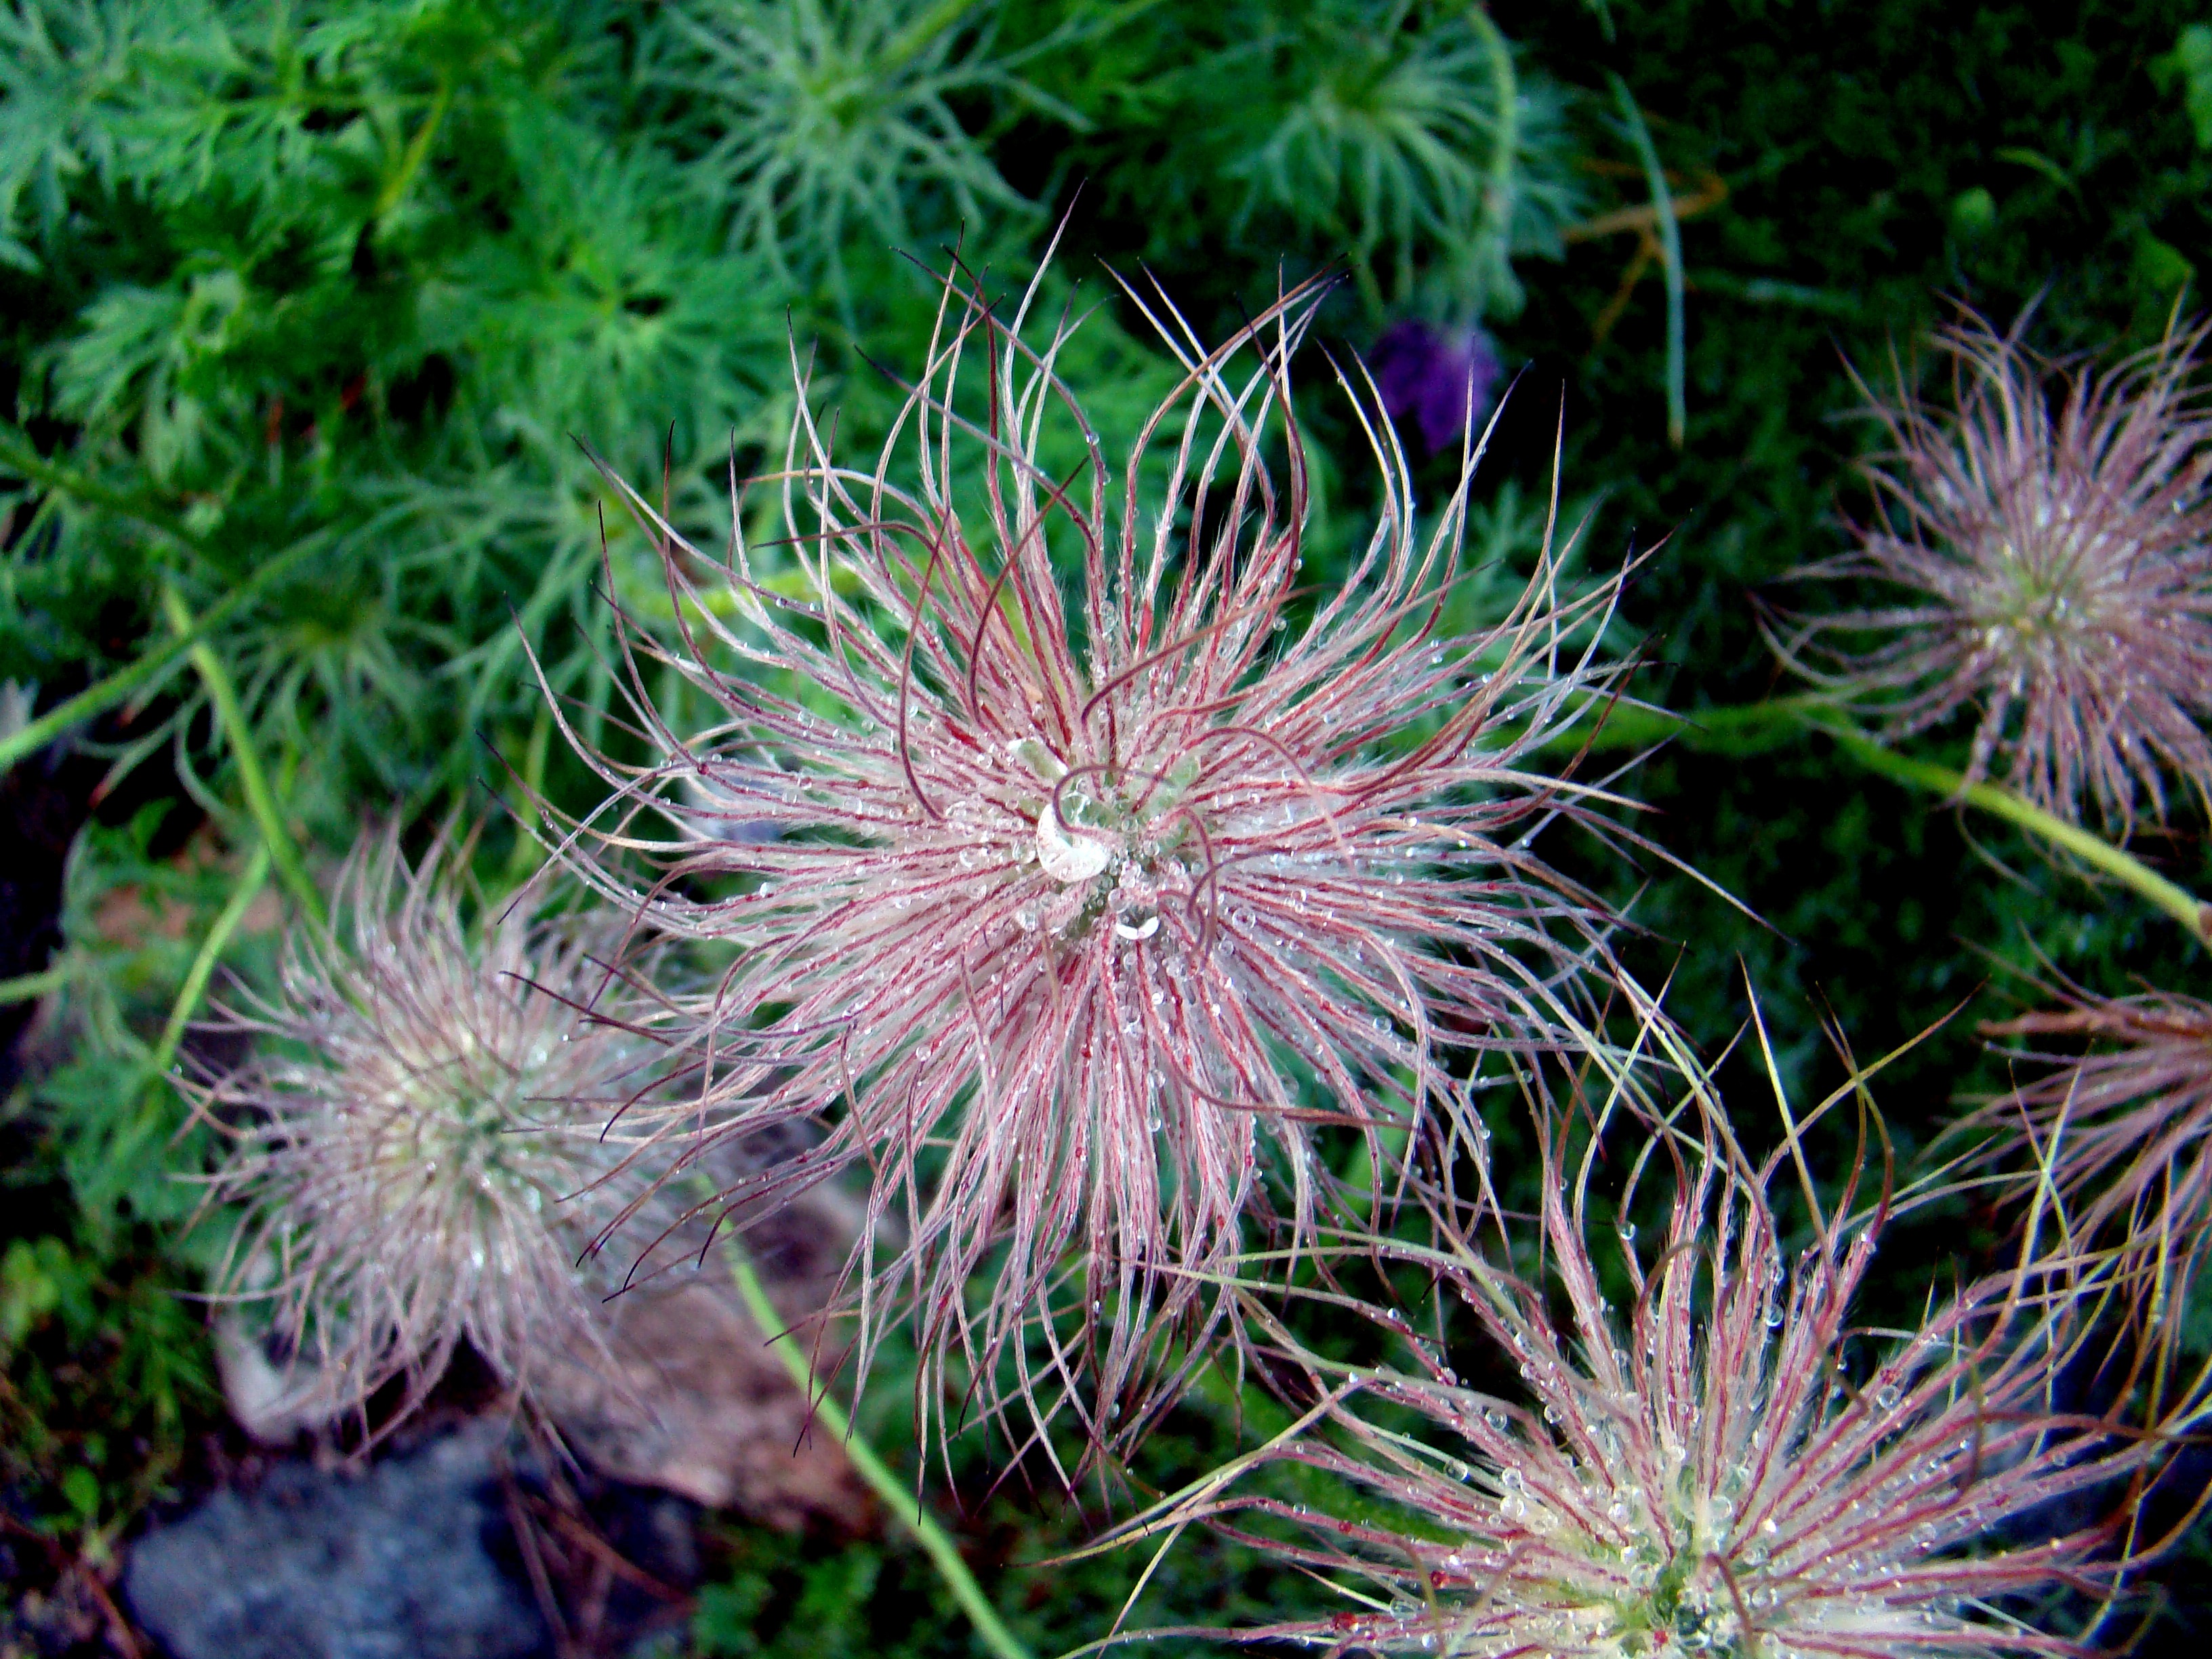
nature, plant, flower, botany, flora, wildflower, thistle, macro photography, flowering plant, water drops, daisy family, flower seeds, land plant, thorns spines and prickles